Alexandre Colonna-Walewski

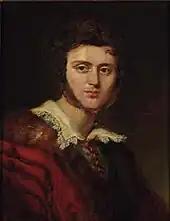
Alexandre Walewski in 1832, portrait by "school of George Hayter"

"Alexandre Florian Joseph Colonna Walewski" was born on May 4, 1810, at Walewice, near Warsaw, to Countess Maria Walewska, the Polish noblewoman and mistress of Napoleon Bonaparte. His mother conceived him while residing near Schönbrunn Palace in Vienna, where Napoleon was temporarily staying. When Marie requested to give birth in Paris, Napoleon insisted she return to her husband's estate in Poland. Count Athanasius Walewski, nearly eighty years old at the time, legally recognized the child as his own. Later in life, Alexandre would write:"My birth was accompanied by lightning and thunder, and it was predicted that my life would be stormy and even life-changing. To satisfy an old family prejudice, I was held at the font by two beggars, which was supposed to bring me luck..."